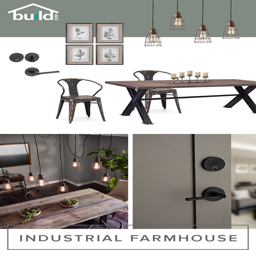
we are in love with this trend !